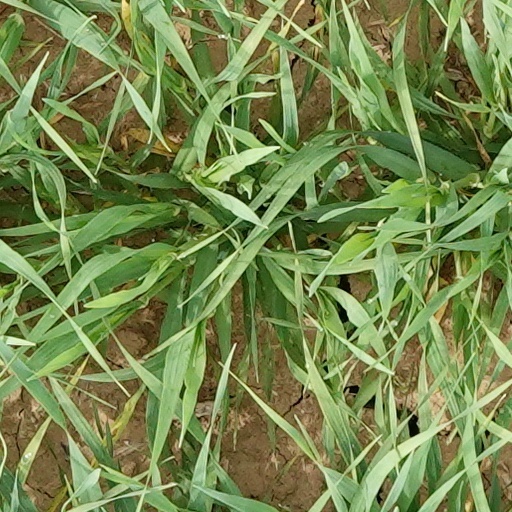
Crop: wheat